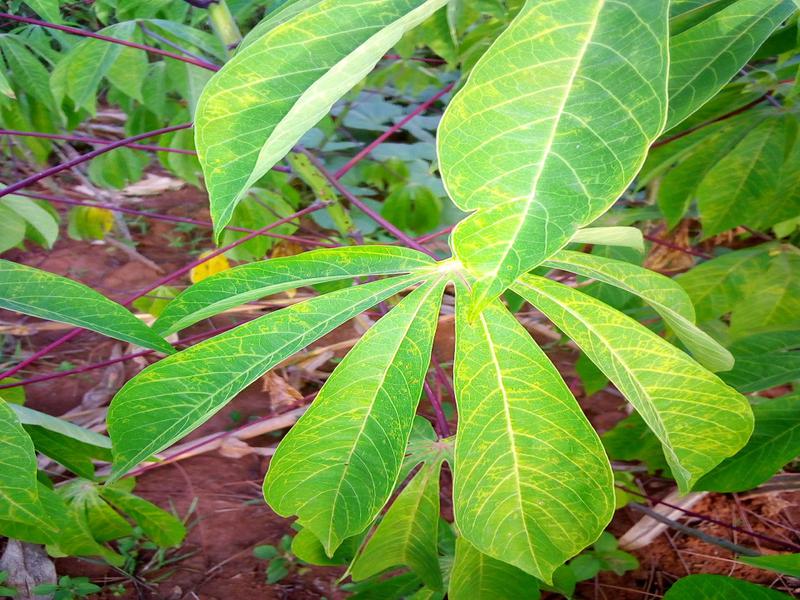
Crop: cassava
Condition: brown_streak_disease